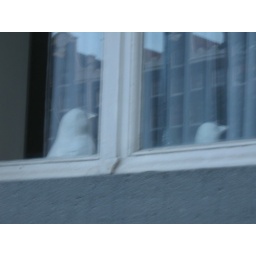
birds in a window